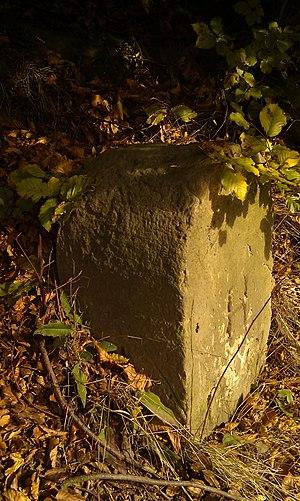
à Rödinghausen, arrondissement de Herford, Rhénanie-du-Nord-Westphalie, Allemagne. العربية